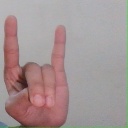
अक्षर: श